Storm Warning (2007 film)

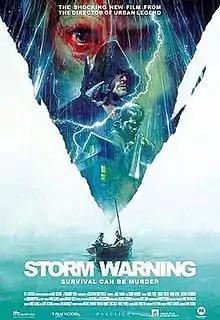
Theatrical poster art

Storm Warning is a 2007 Australian horror film directed by Jamie Blanks and starring Nadia Farès and Robert Taylor.